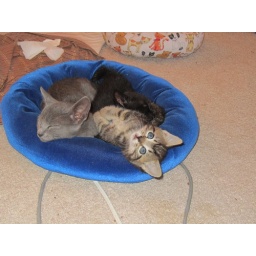
Little Otter, tiny Kiki, and jet black Jett lounge around in the blue velvet bed by ugotogal